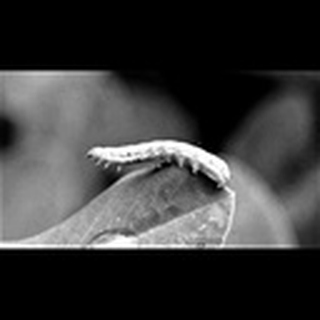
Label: cotton_army_worm